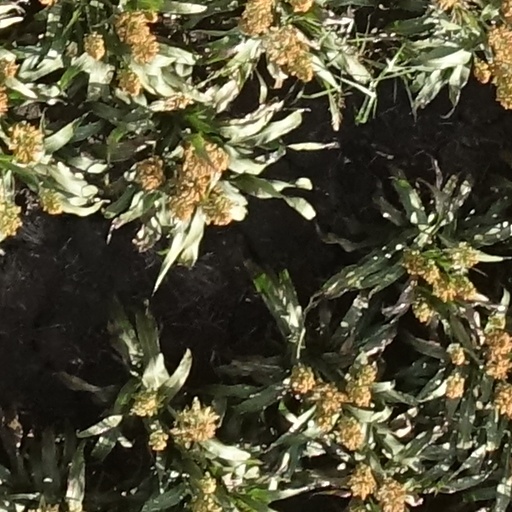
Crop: sorghum